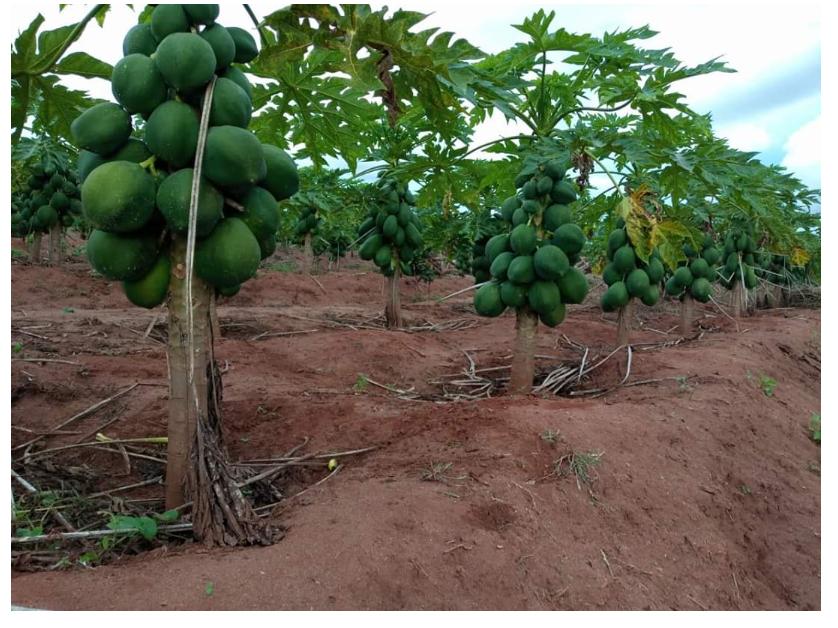
Shamba kubwa la papai, miti ya mipapai imezaa mapapai kwa wingi. Miti hii ni ile ya kisasa ambapo inakua kwa haraka.